Prehistoric religion

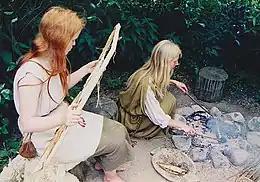
Re-enactment of Iron Age lifestyles

Neolithic statues are another area of interest. The 'Ain Ghazal statues unearthed in Jordan in the 1980s were an object of archaeological fascination. These statues may have represented gods, legendary leaders, or other figures of great power. The two-headed statues are of especial interest; Gary O. Rollefson suggests they may have represented the fusion of two previously separate communities. Elsewhere, statues have inspired varied theological interpretations. Maltese statues of women are, to some authors, suggestive of Neolithic goddess worship. The idea Neolithic peoples had a female-centric religion worshipping goddesses holds some purview in popular culture, but is disputed amongst anthropologists. In addition, though the goddess perspective of Neolithic religion oft assumes a female-centric religious practice, goddess-centric religions in comparable written societies may be dominated by men or women.